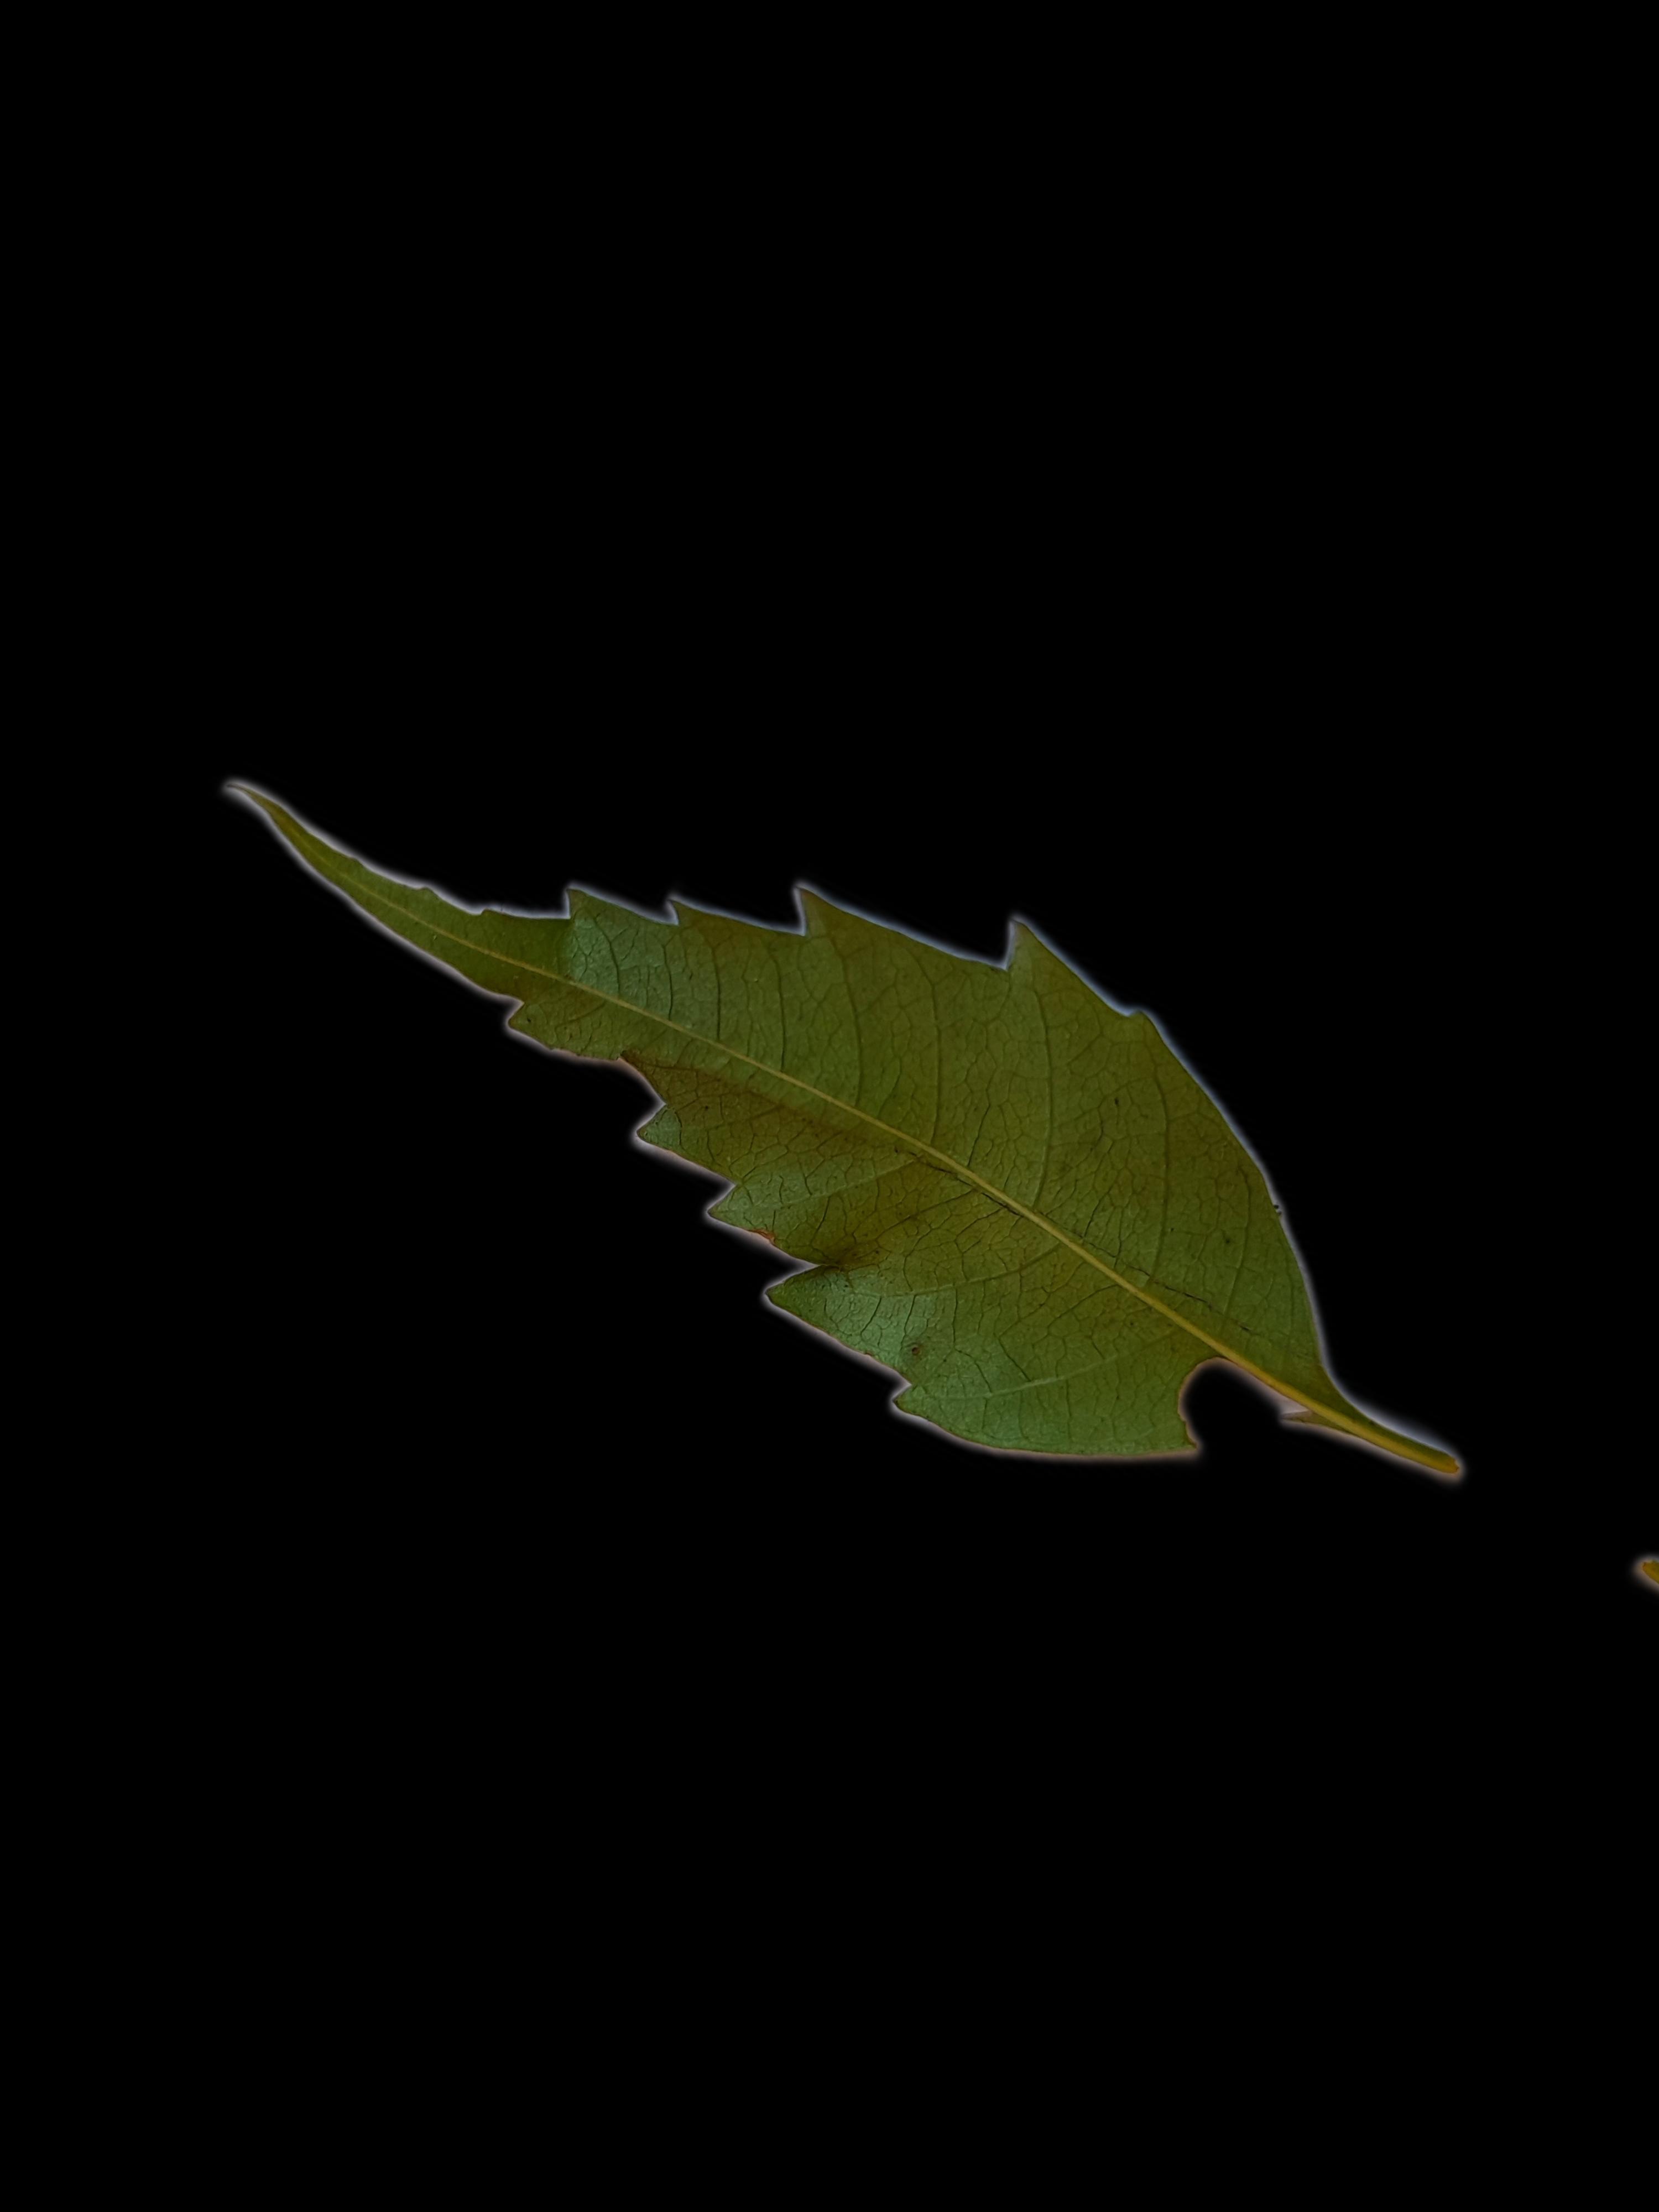
Plant: Neem